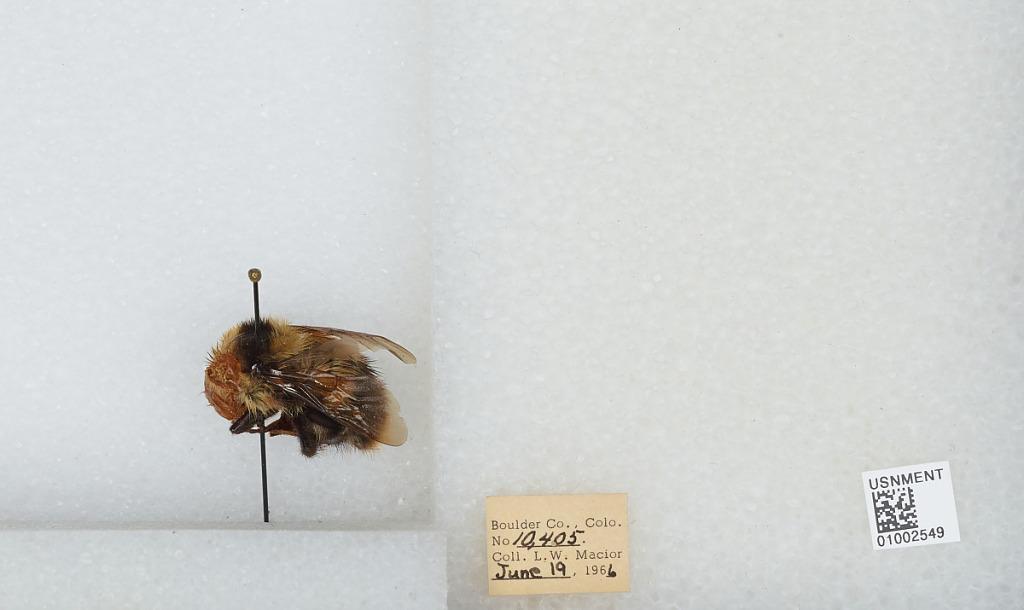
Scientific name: Bombus (Alpinobombus) balteatus Dahlbom
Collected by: L. Macior
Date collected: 1966-6-19
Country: United States
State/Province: Colorado
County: Boulder
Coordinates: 40.0275, -105.252